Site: brandenburg
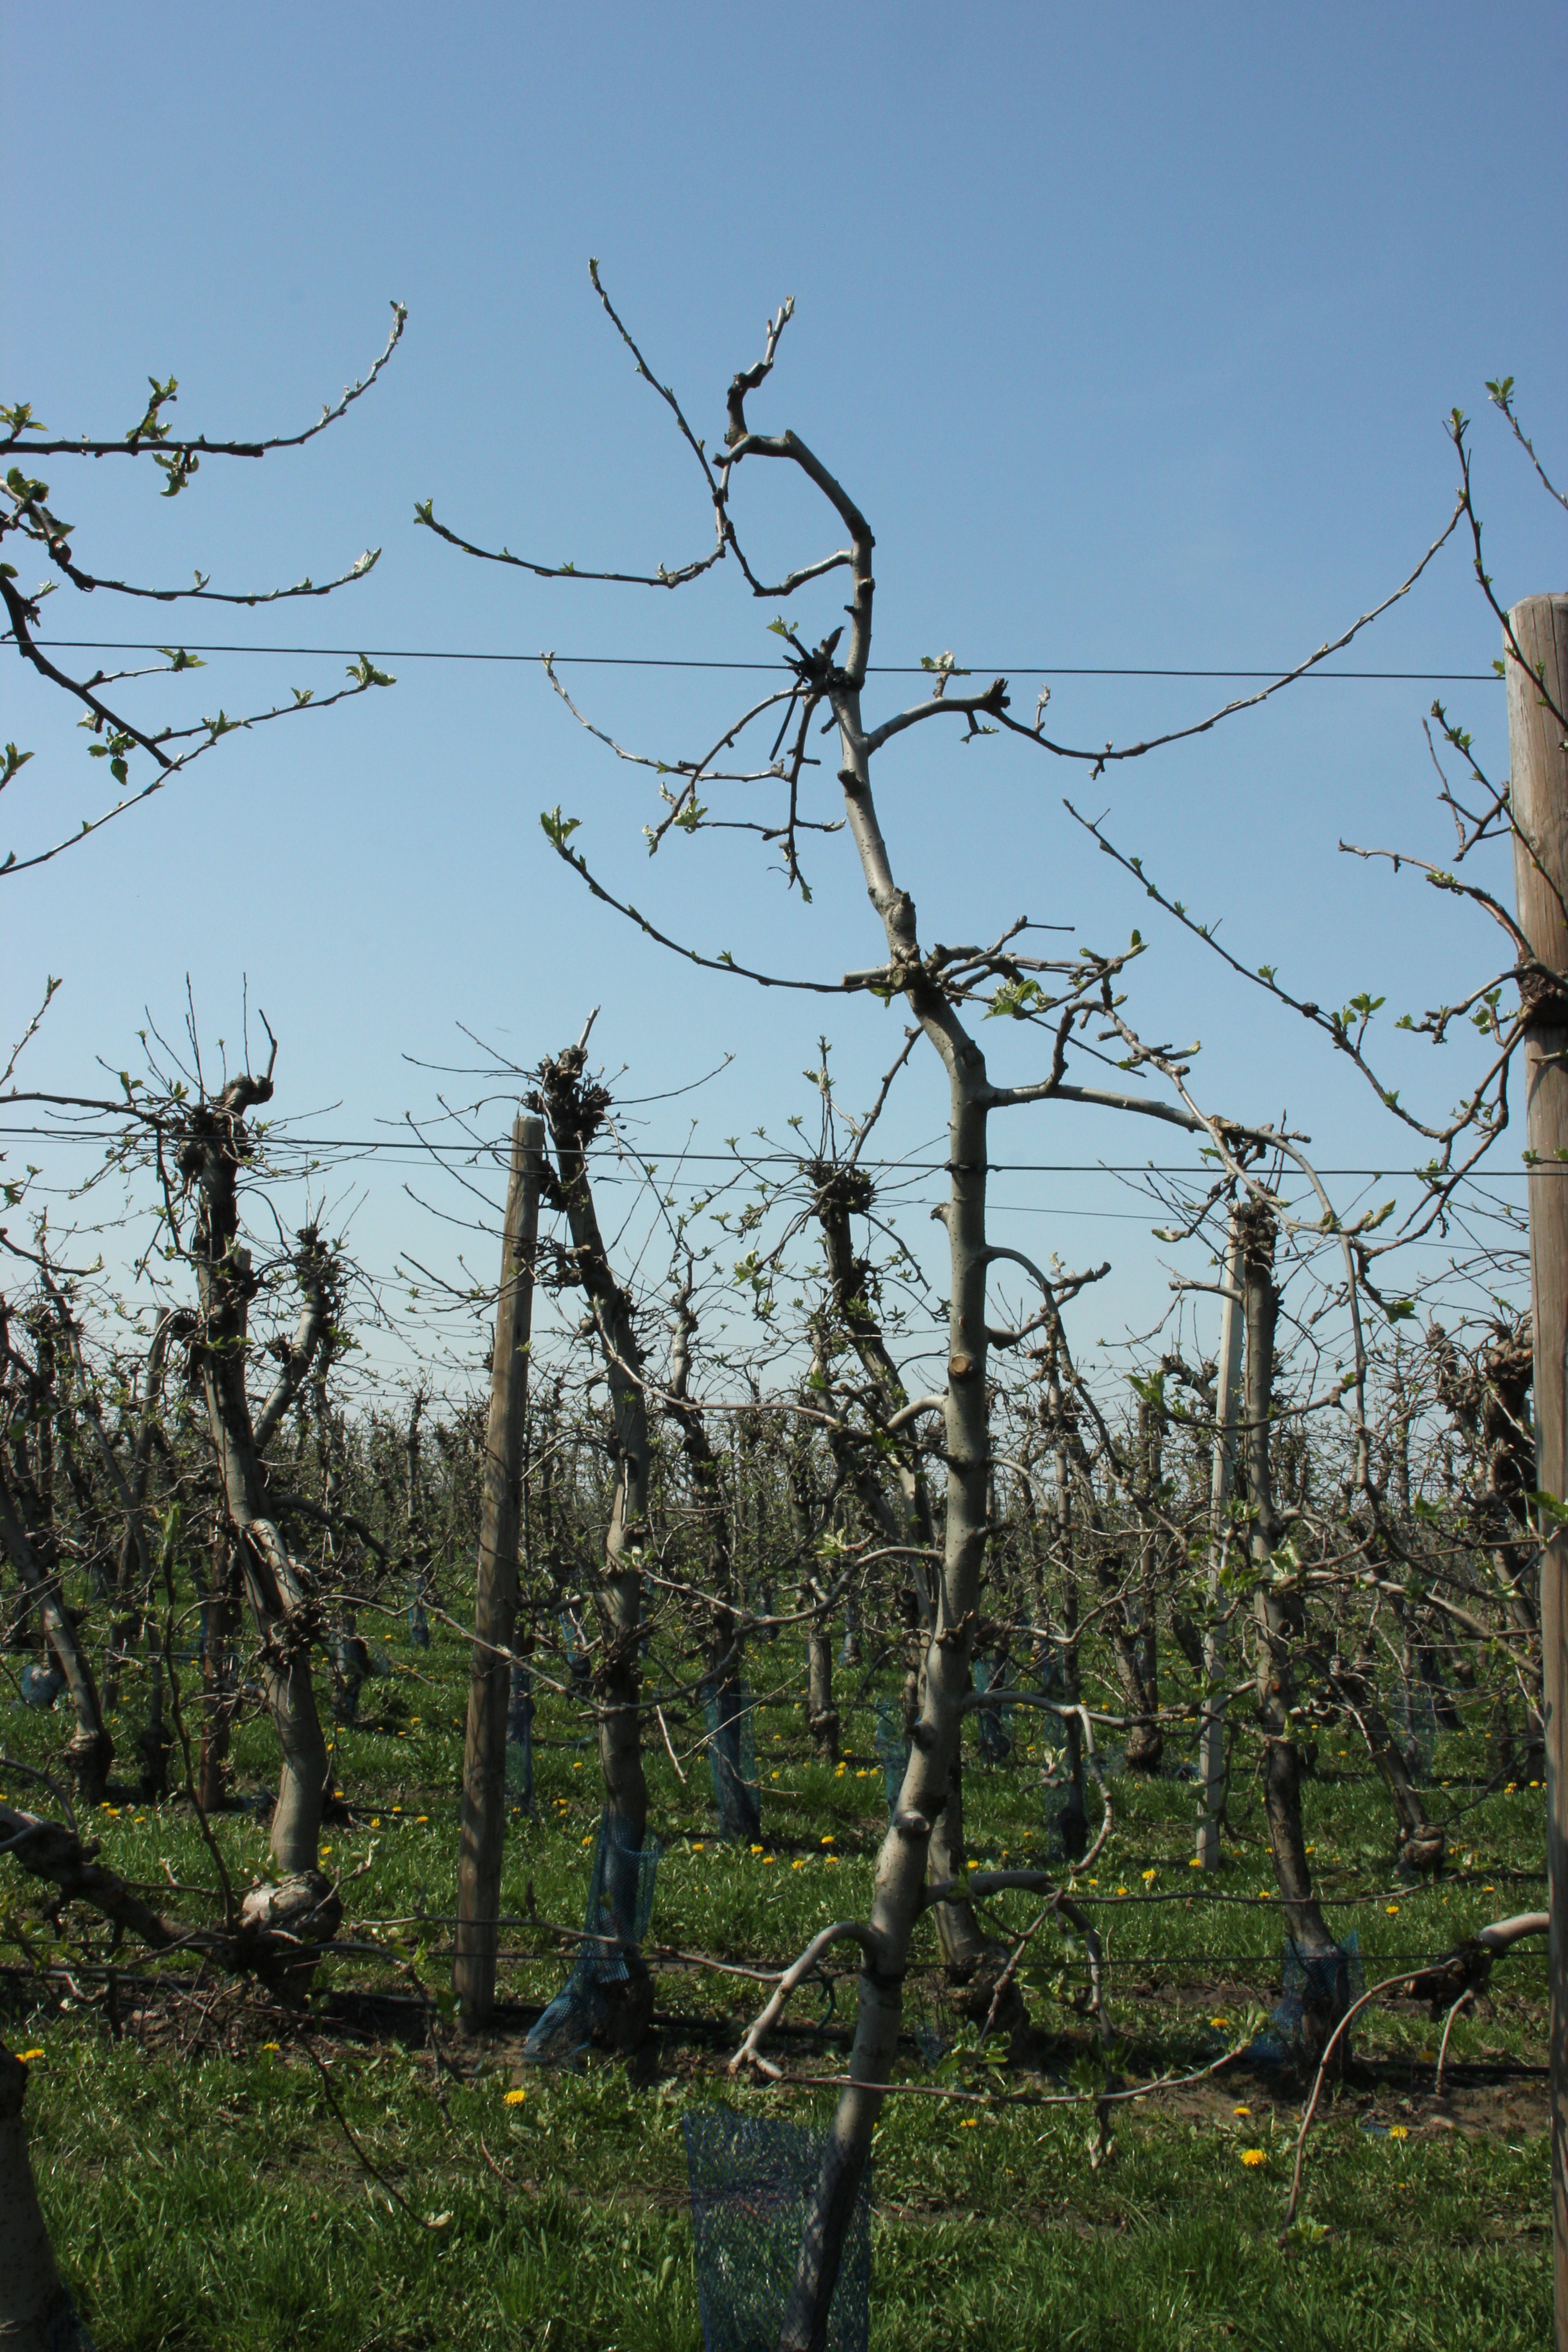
Growth stage (BBCH 56): Inflorescence emergence